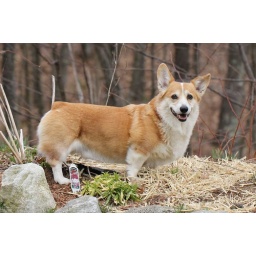
this is luke. he's nine and very serious. he enjoys sniffing hay, eating compost and lounging in fleece dog beds.